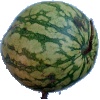
Label: watermelon